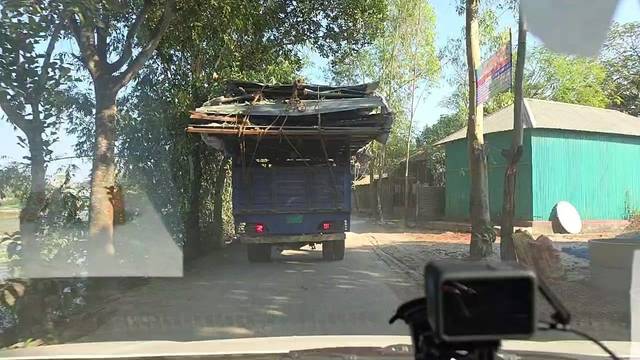
Region: Bangladesh
Coordinates: 24.184, 89.867